Henry Fox, 4th Baron Holland

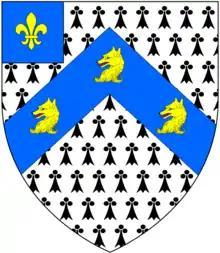
Canting arms of Fox, Baron Holland: "Ermine, on a chevron azure three fox's heads and necks erased or on a canton of the second a fleur-de-lys of the third"

Henry Edward Fox, 4th Baron Holland of Holland, 4th Baron Holland of Foxley (7 May 1802 – 18 December 1859) was briefly a British Whig politician and later an ambassador.